Afon Cennen

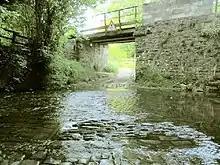
Ford and railway bridge near Meusydd

The Afon Cennen is a river in the county of Carmarthenshire, south Wales. It rises on the northern slopes of the Black Mountain to the east of the summit of Tair Carn Uchaf and flows north to Blaencennen Farm, then westwards past Carreg Cennen Castle, continuing through the village of Trap where it exits the Brecon Beacons National Park. Near the hamlet of Derwydd it turns northwest for a mile then northeast to run through the village of Ffairfach to its confluence with the River Towy opposite Llandeilo.